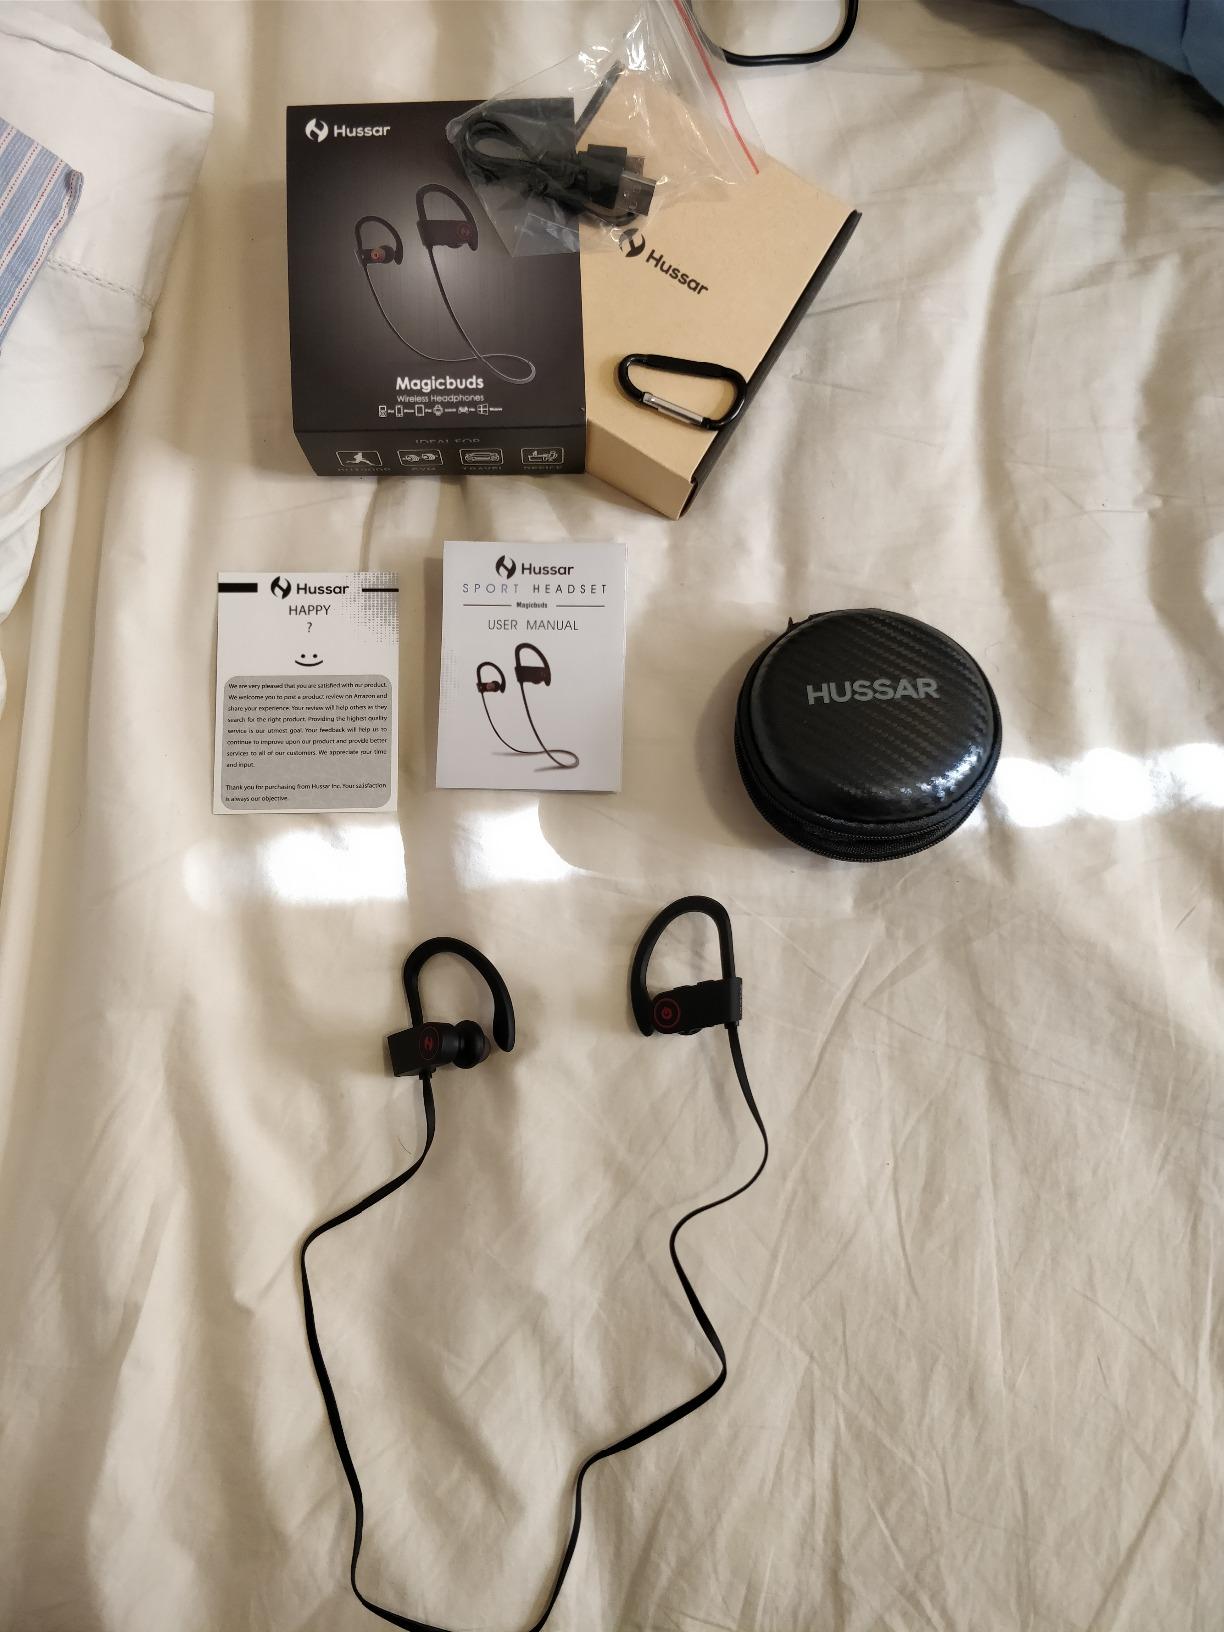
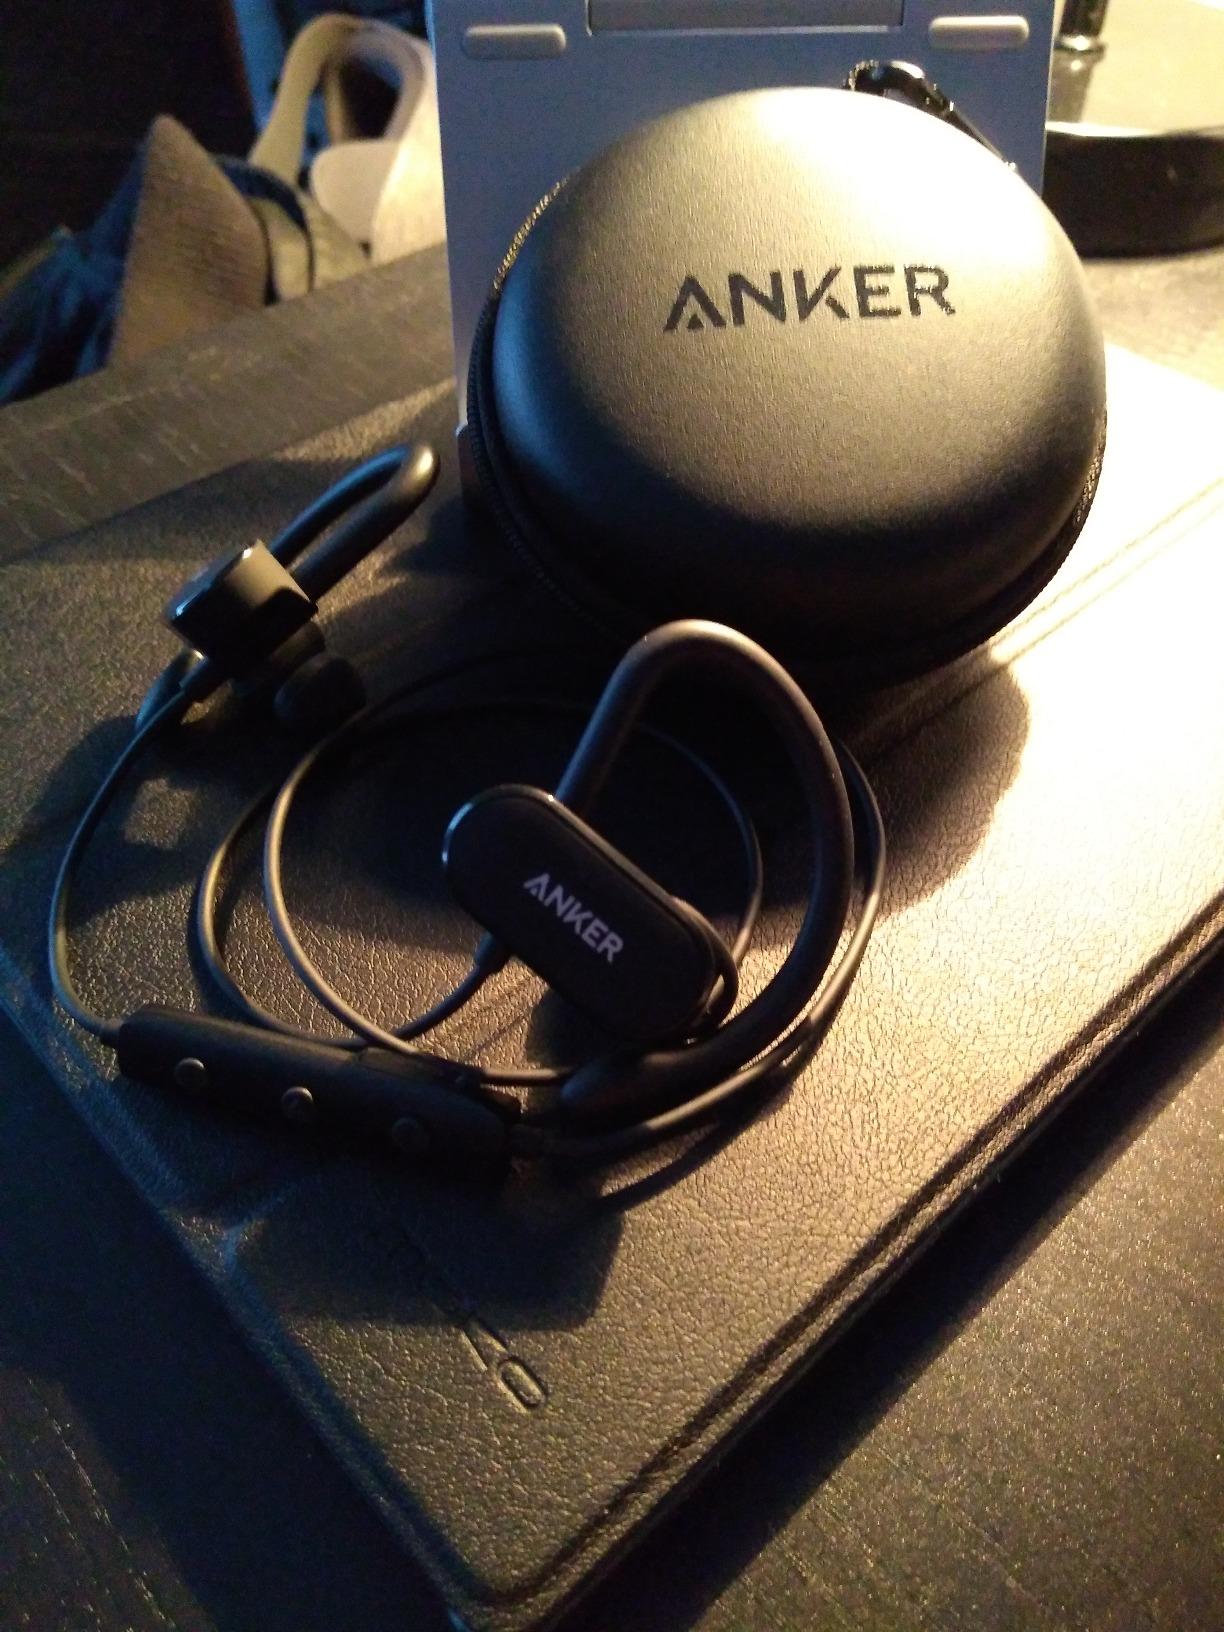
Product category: headphones
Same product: no